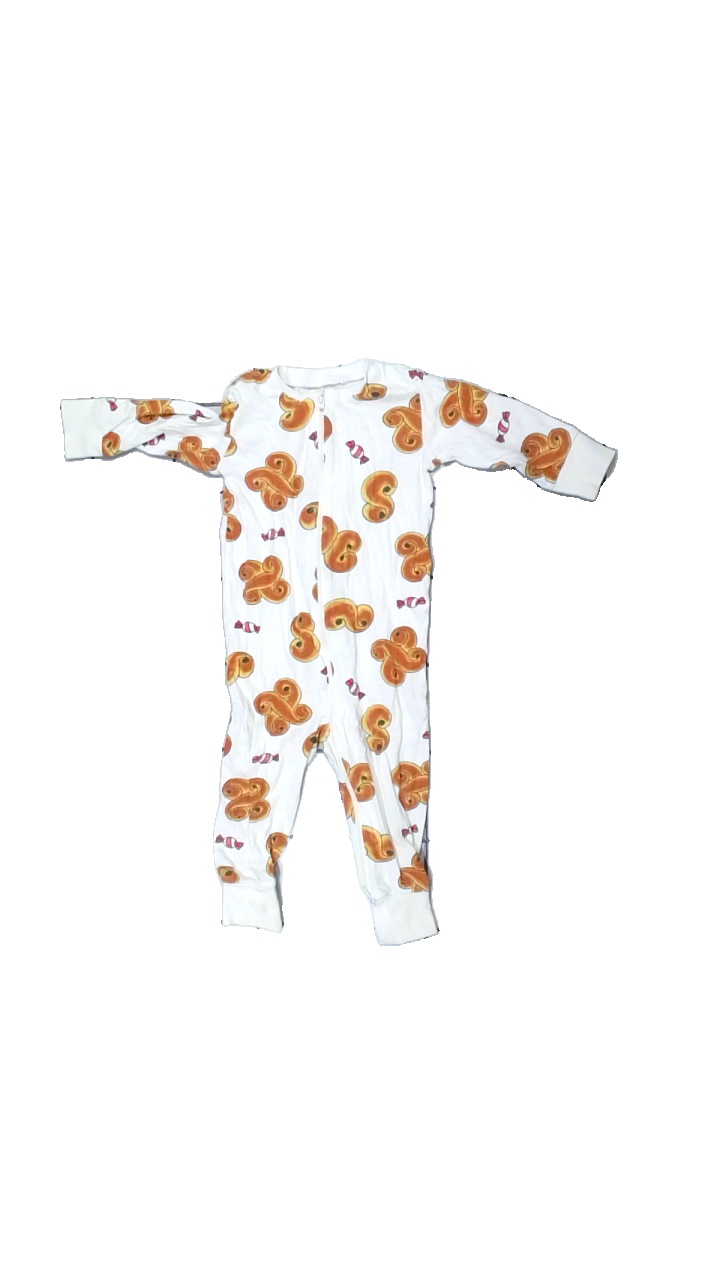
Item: Pajamas (Children)
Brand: Lindex
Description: bebis pjamas med tryck
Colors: White, Red, Yellow, Orange, Black
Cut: Regular
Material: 100% bomull
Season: All
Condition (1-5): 3
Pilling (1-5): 4
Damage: dragkedja har tappat färg
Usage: Reuse
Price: <50